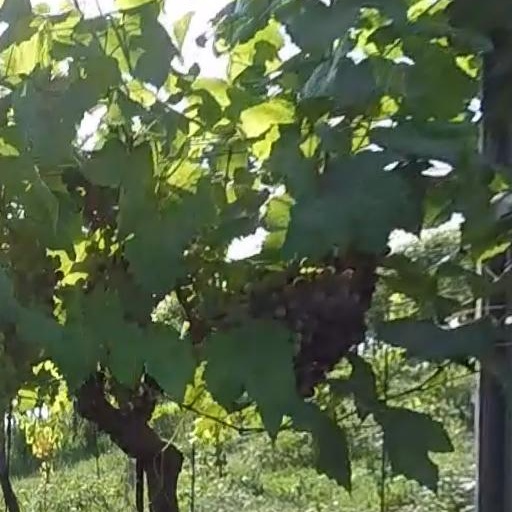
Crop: grape